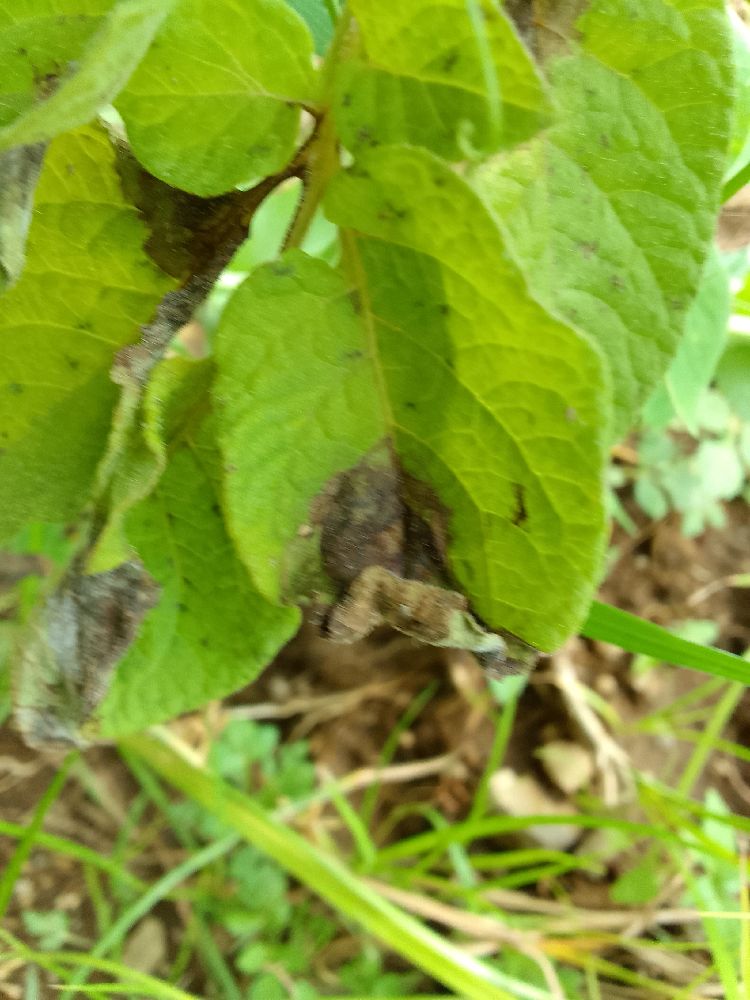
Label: Late blight